Admiral Broadway Revue

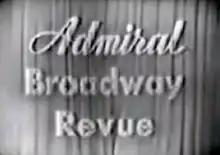

Admiral Broadway Revue is an American live television variety show that ran from January 28 to June 3, 1949. The show was notable for being "television's first full scale Broadway type musical revue."